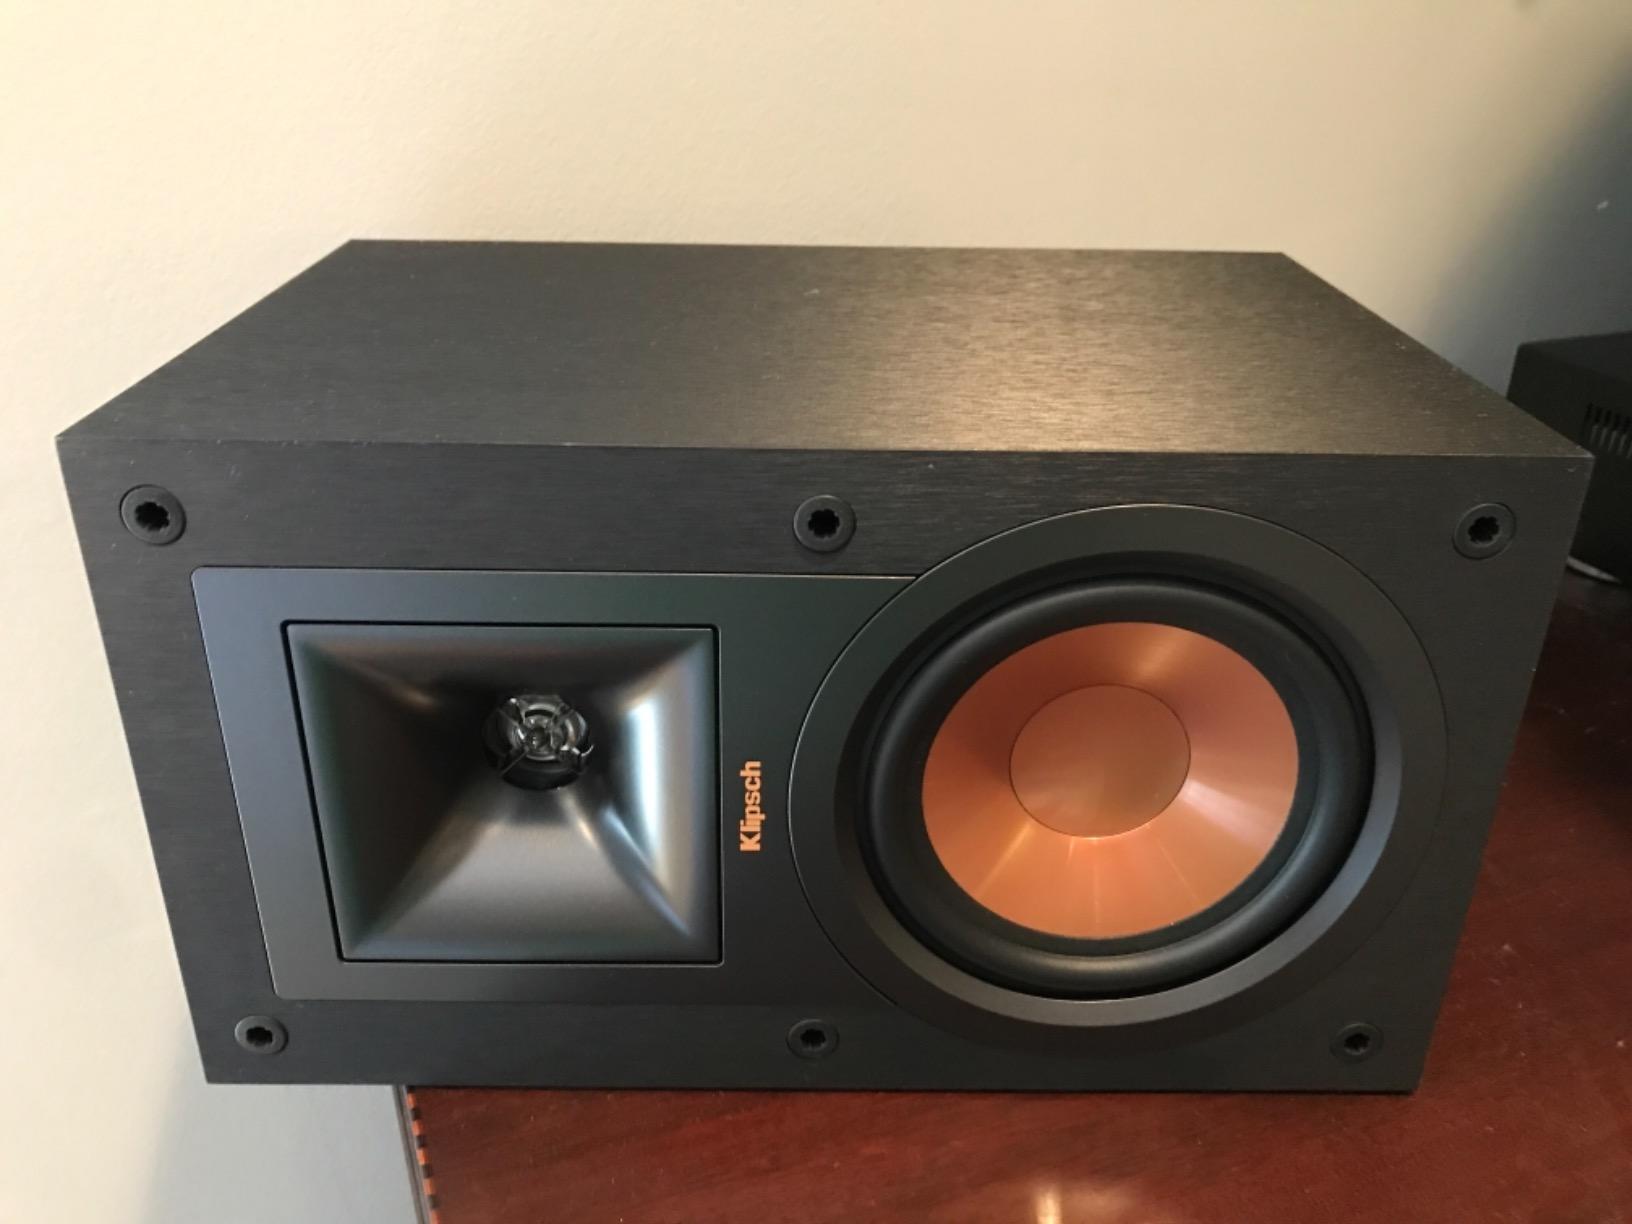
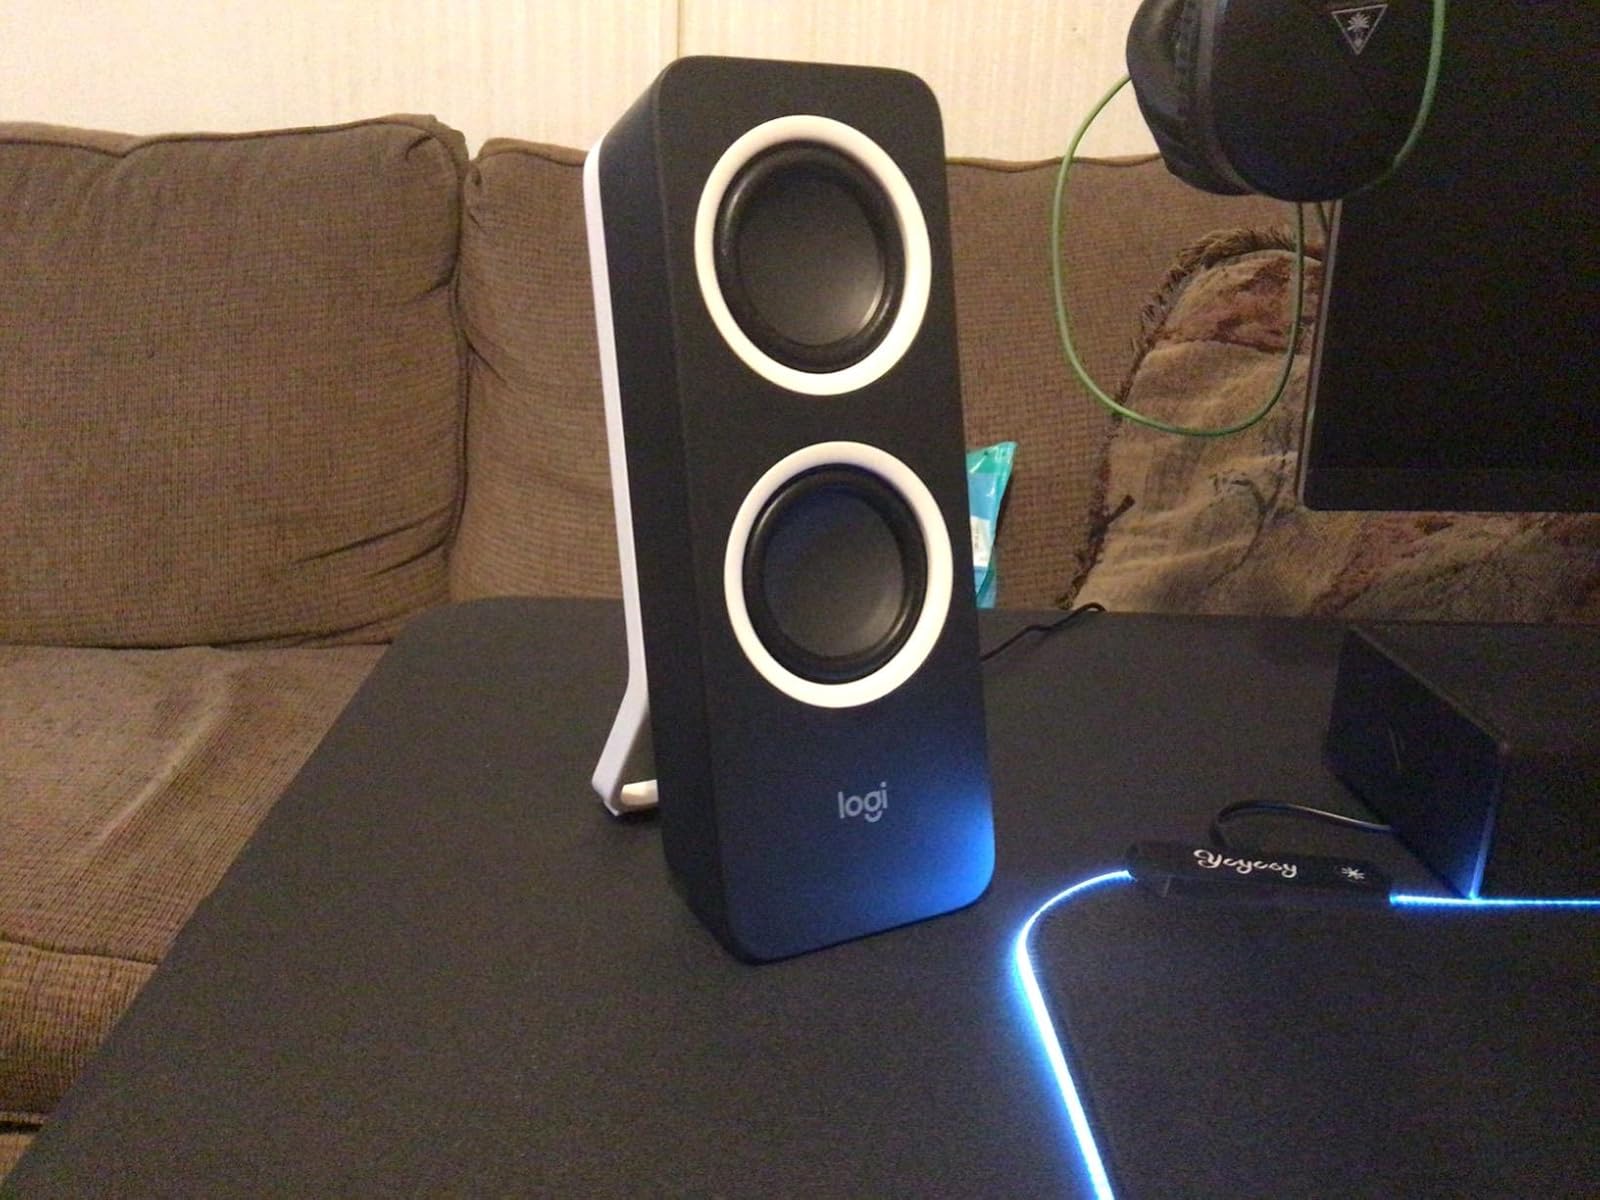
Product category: speaker
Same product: no